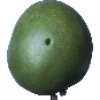
Label: Mango 1